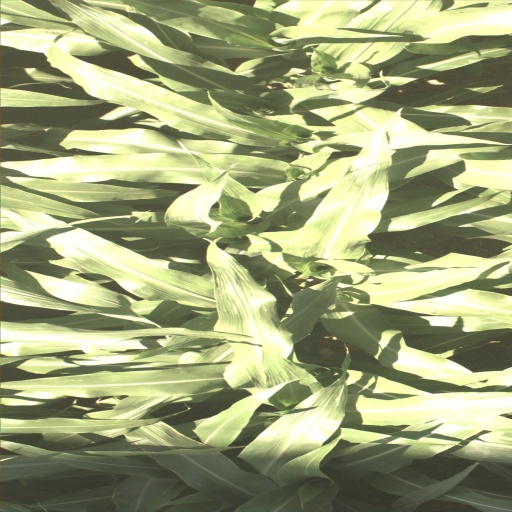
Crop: sorghum